Stare Misto (Festival)

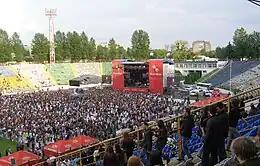
Stare Misto Festival in 2010

The first Stare Misto Festival took place on 10 June 2007 at the Bohdan Khmelnytsky Culture and Leisure Park. It was organised as a free event. The line-up consisted of: